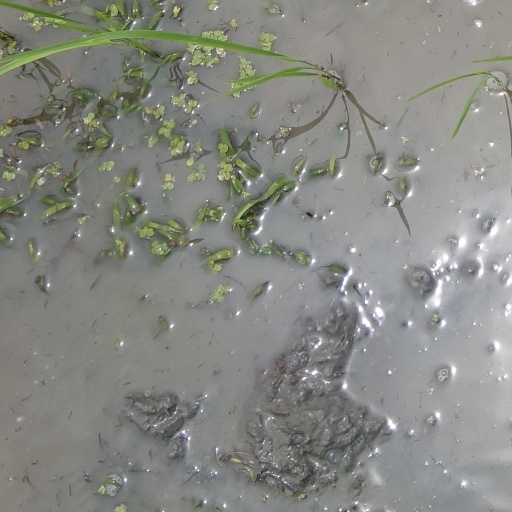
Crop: rice